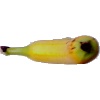
Label: banana_lady_finger